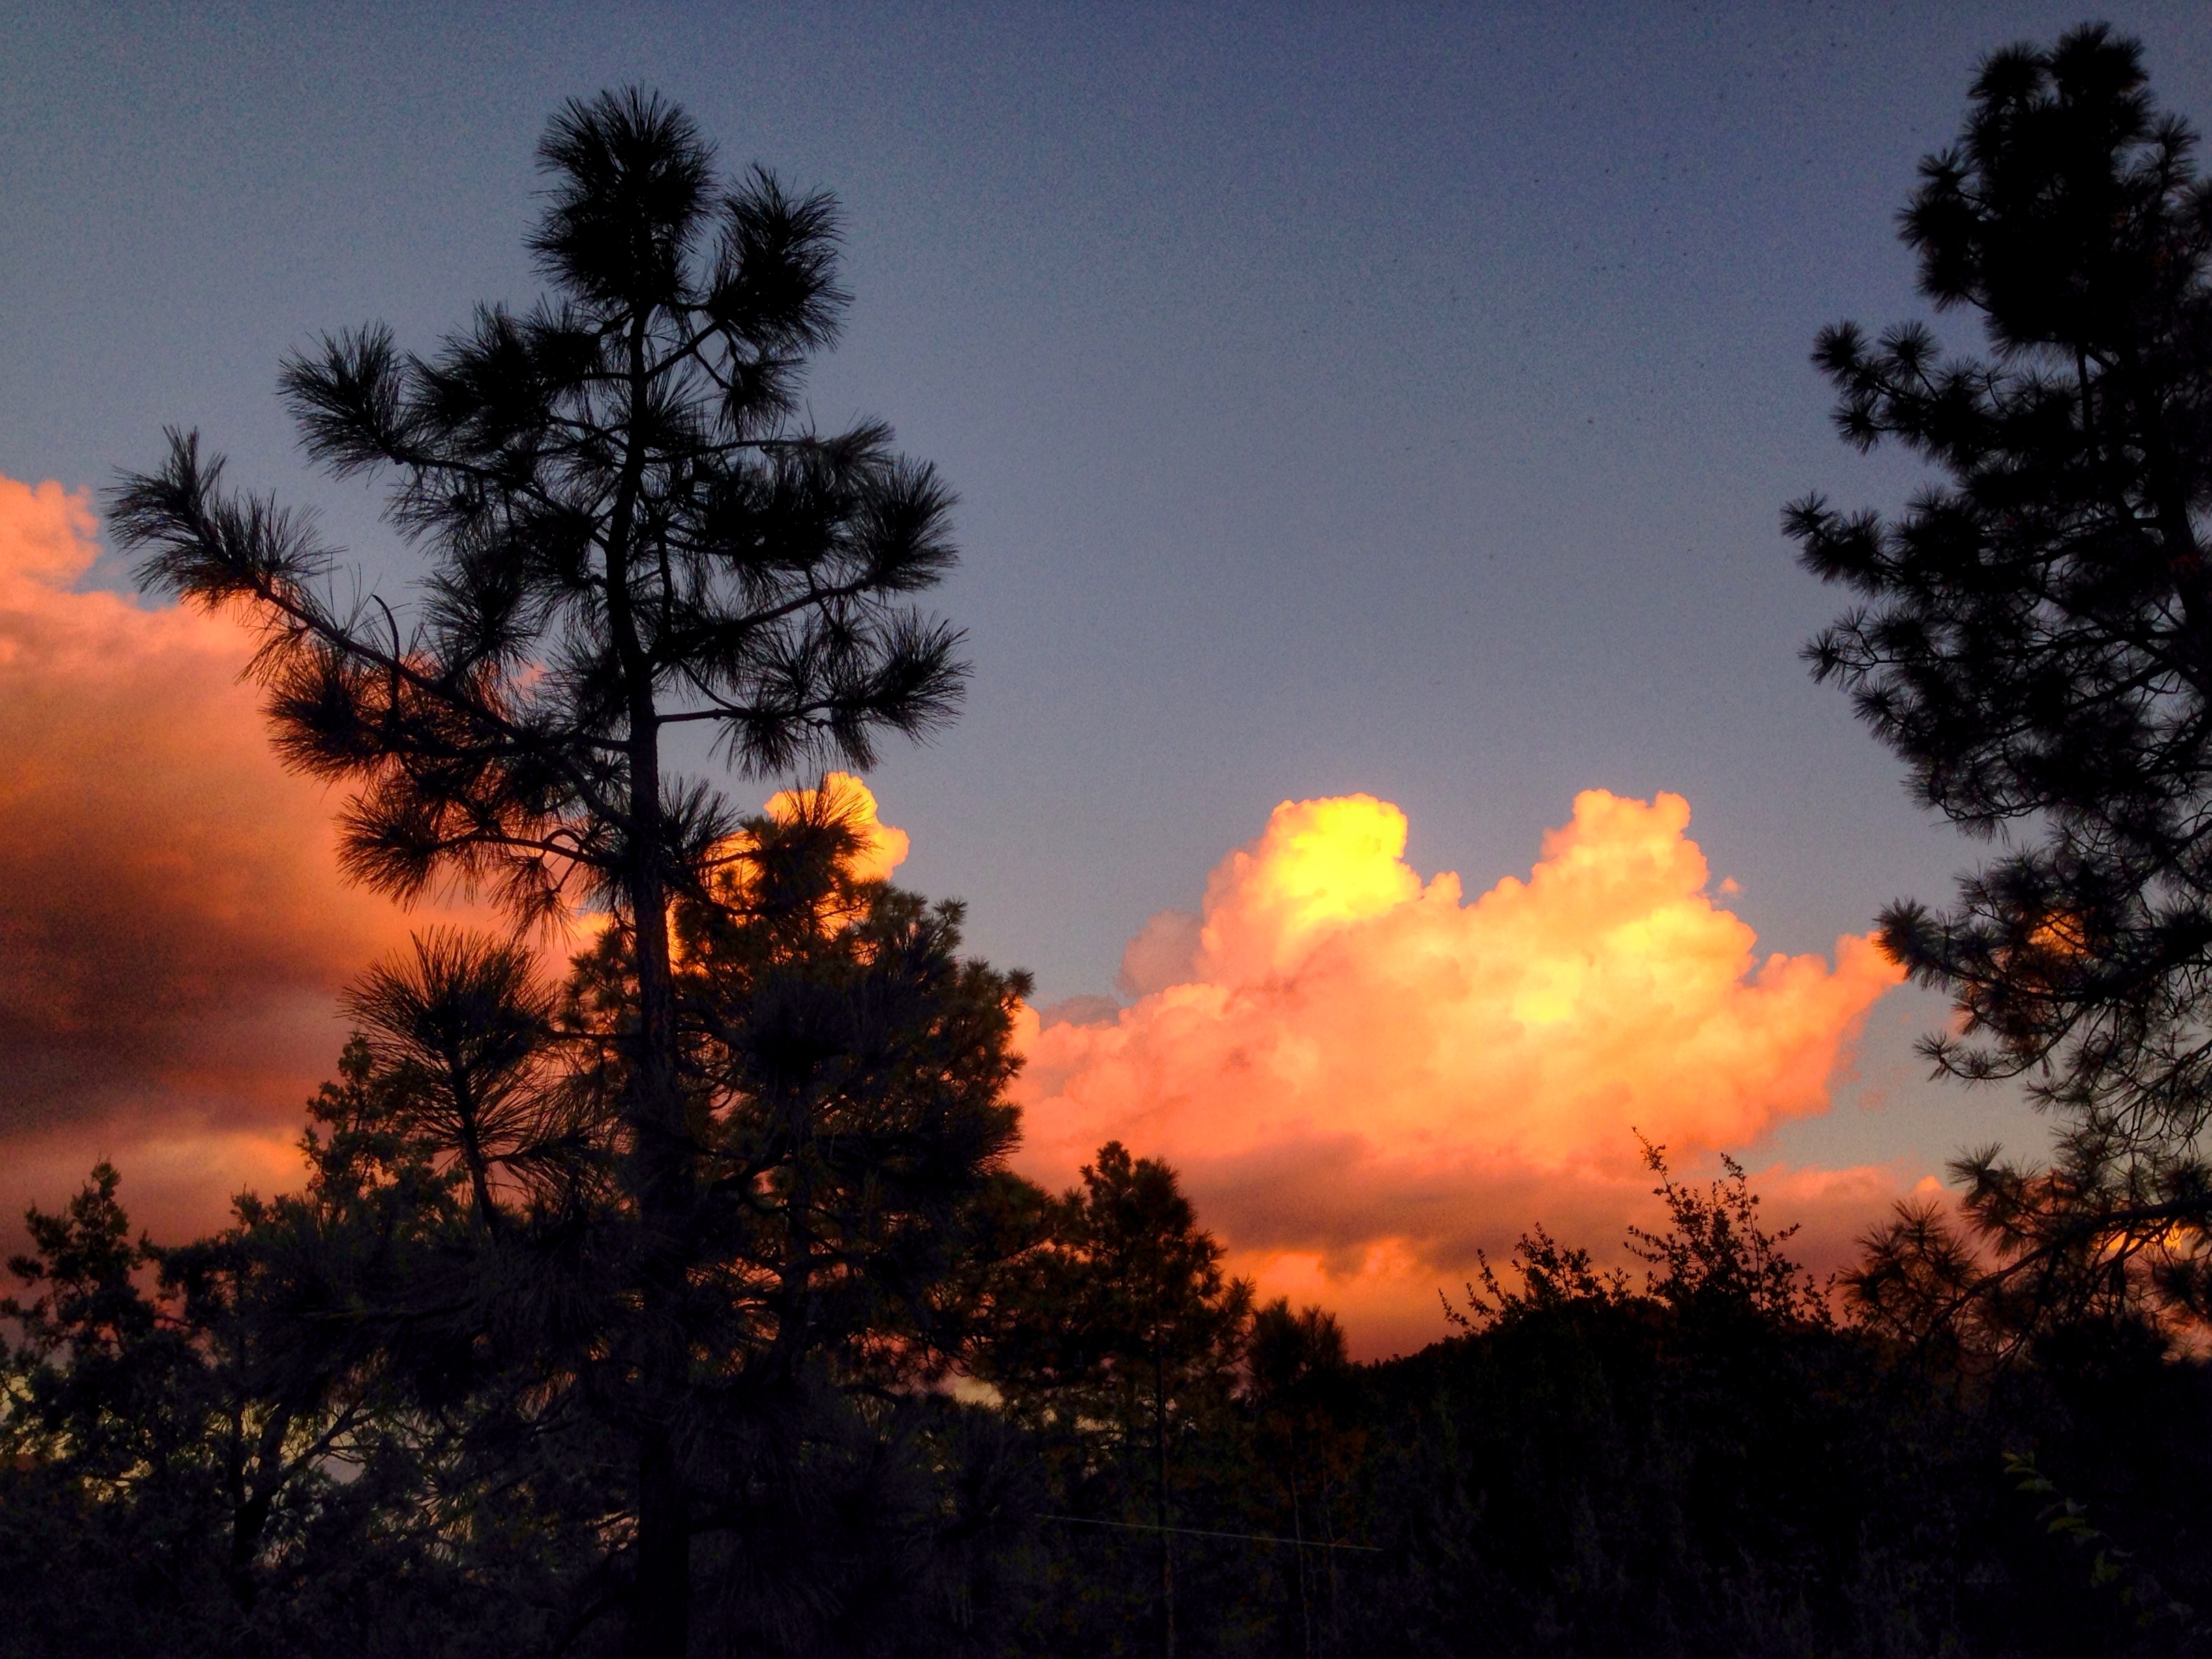
tree, nature, cloud, sky, sun, sunrise, sunset, sunlight, morning, dawn, atmosphere, dusk, evening, afterglow, woody plant, red sky at morning